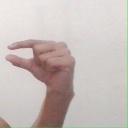
अक्षर: ग